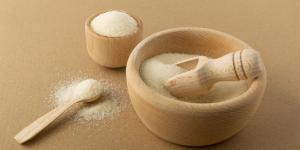
tipos de gelatina